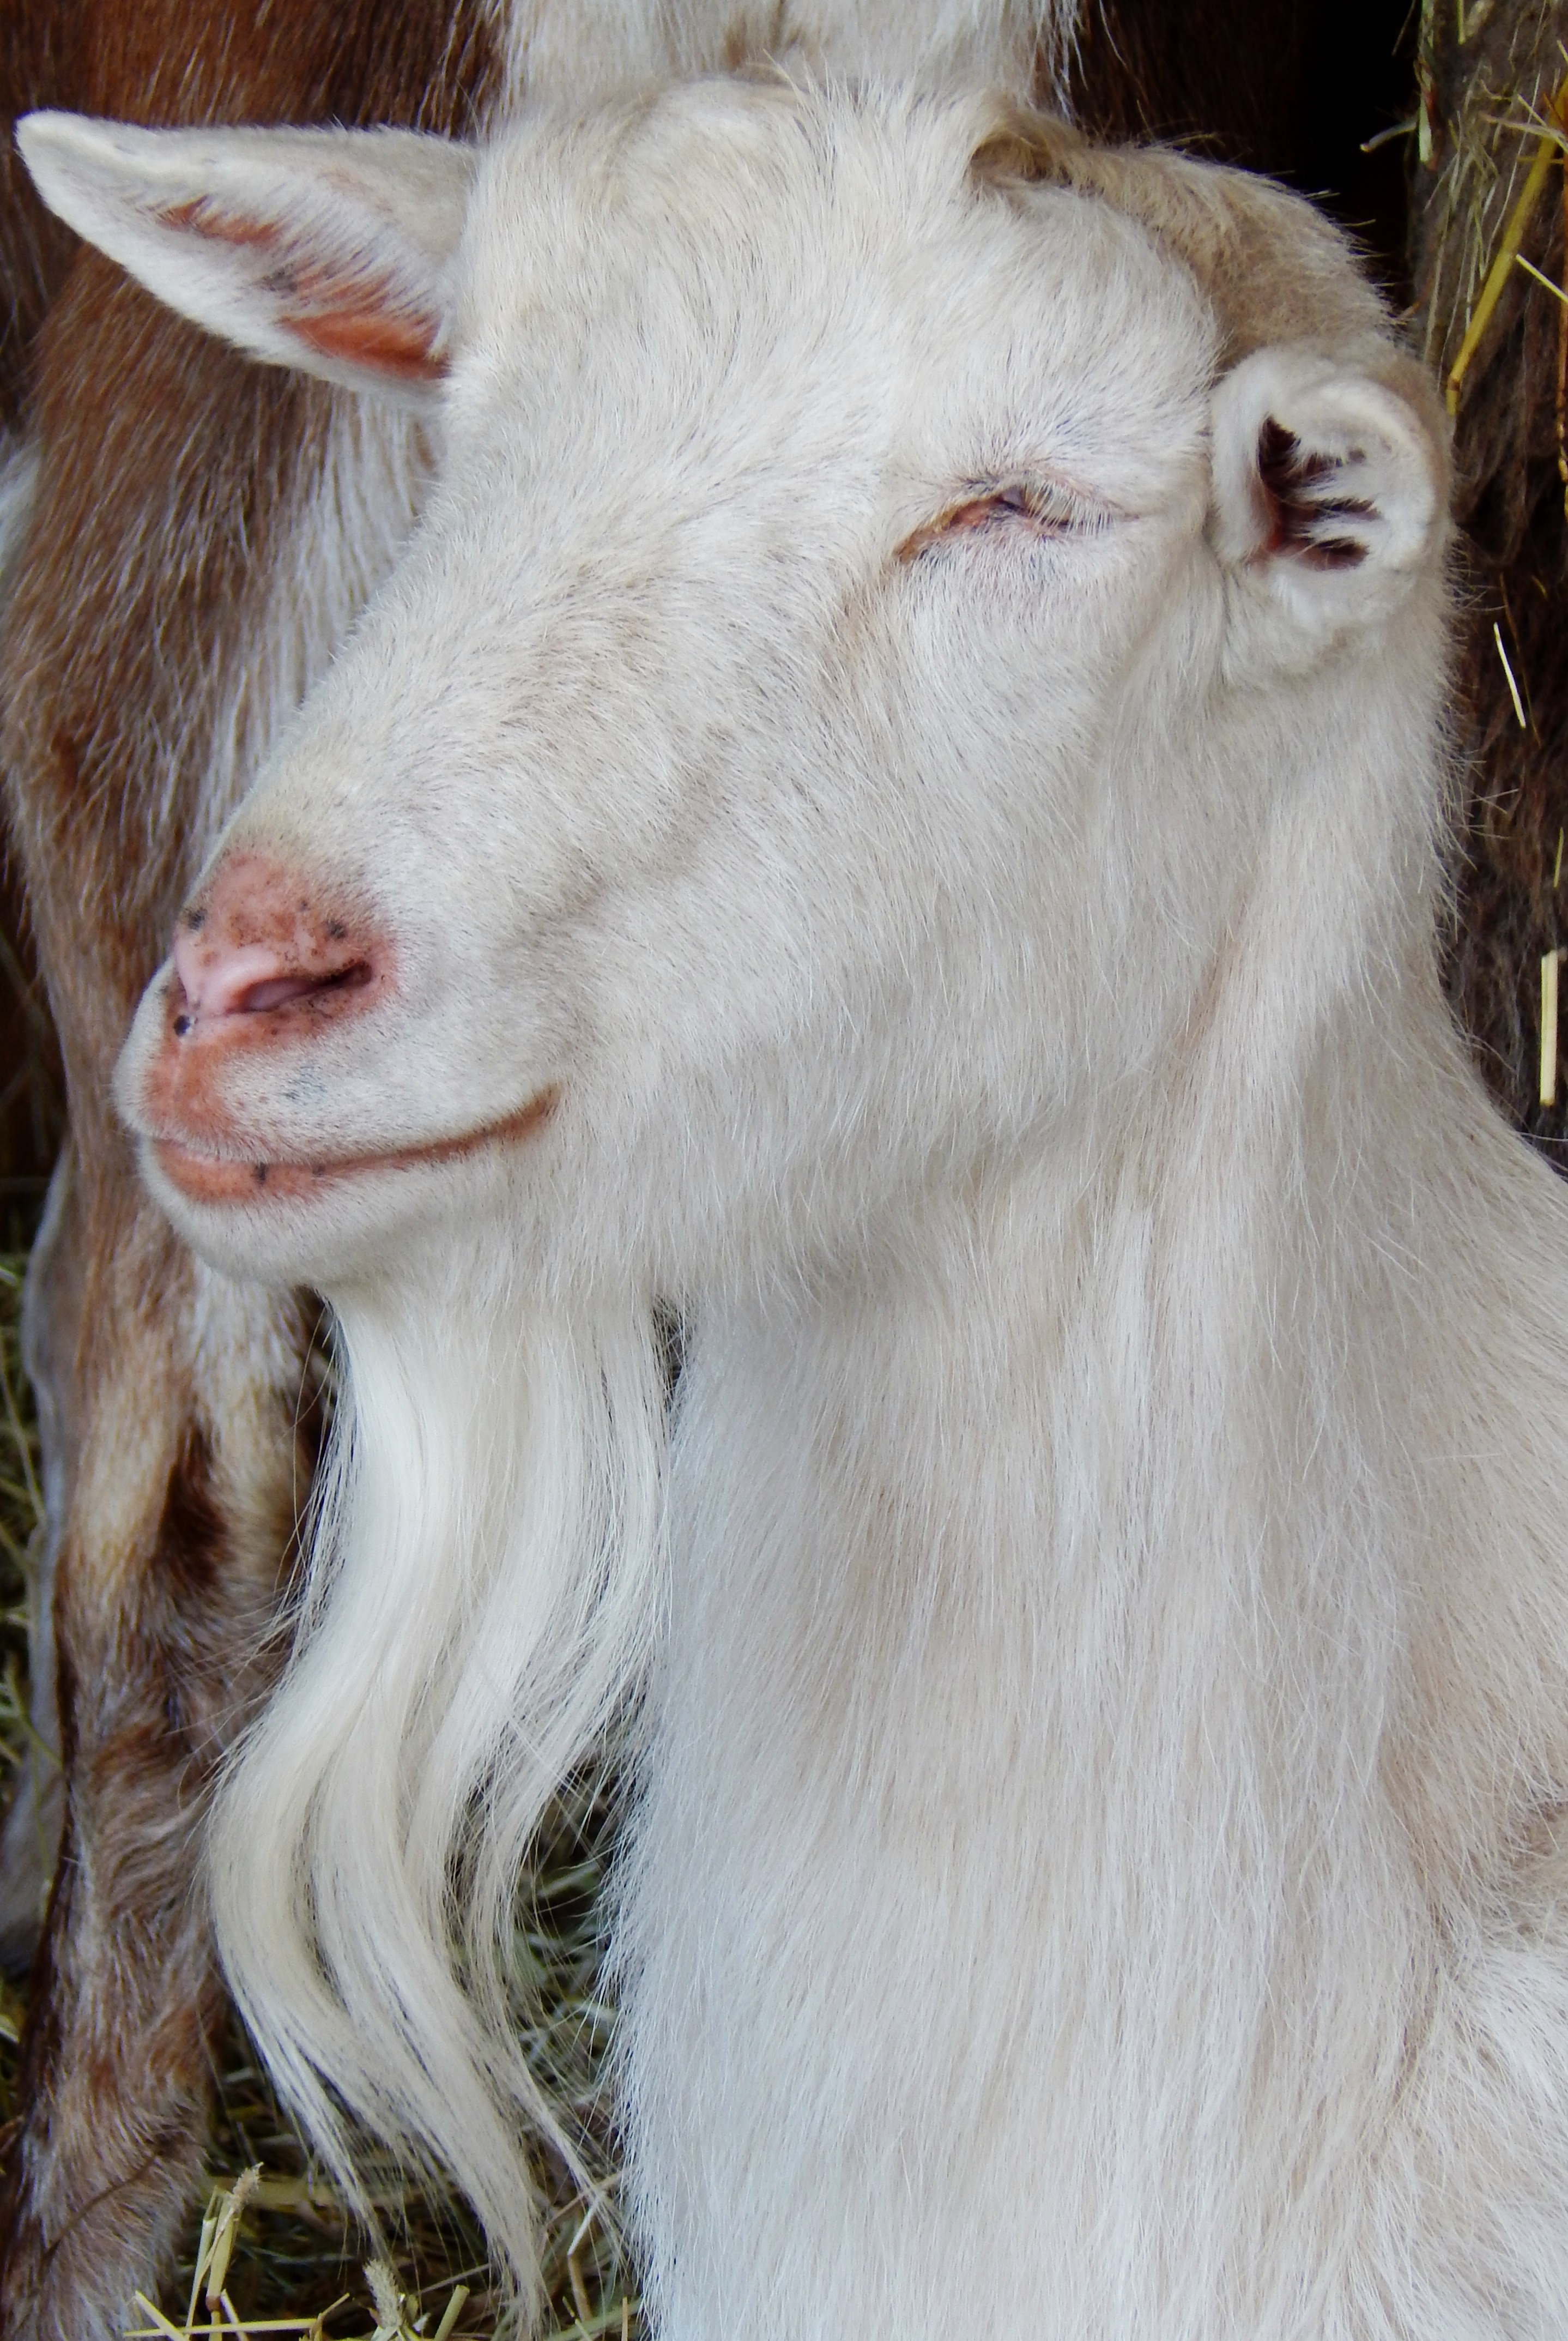
farm, animal, cute, wildlife, goat, pasture, sheep, mammal, mane, goats, vertebrate, sheeps, farm animals, cow goat family